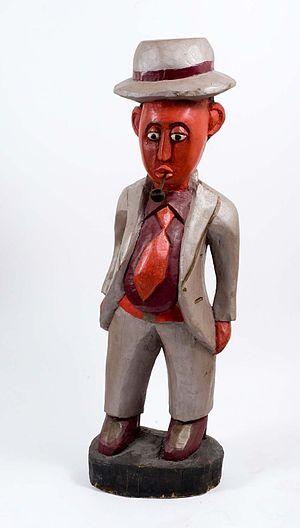
L'art colon ou « sculpture colon » est une forme d'art originaire d'Afrique qui englobe les représentations de l'homme occidental dans l'art africain. Il est principalement connu par les sculptures figuratives en bois présentes dans l'art africain traditionnel depuis la période coloniale.